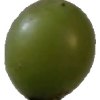
Label: grape